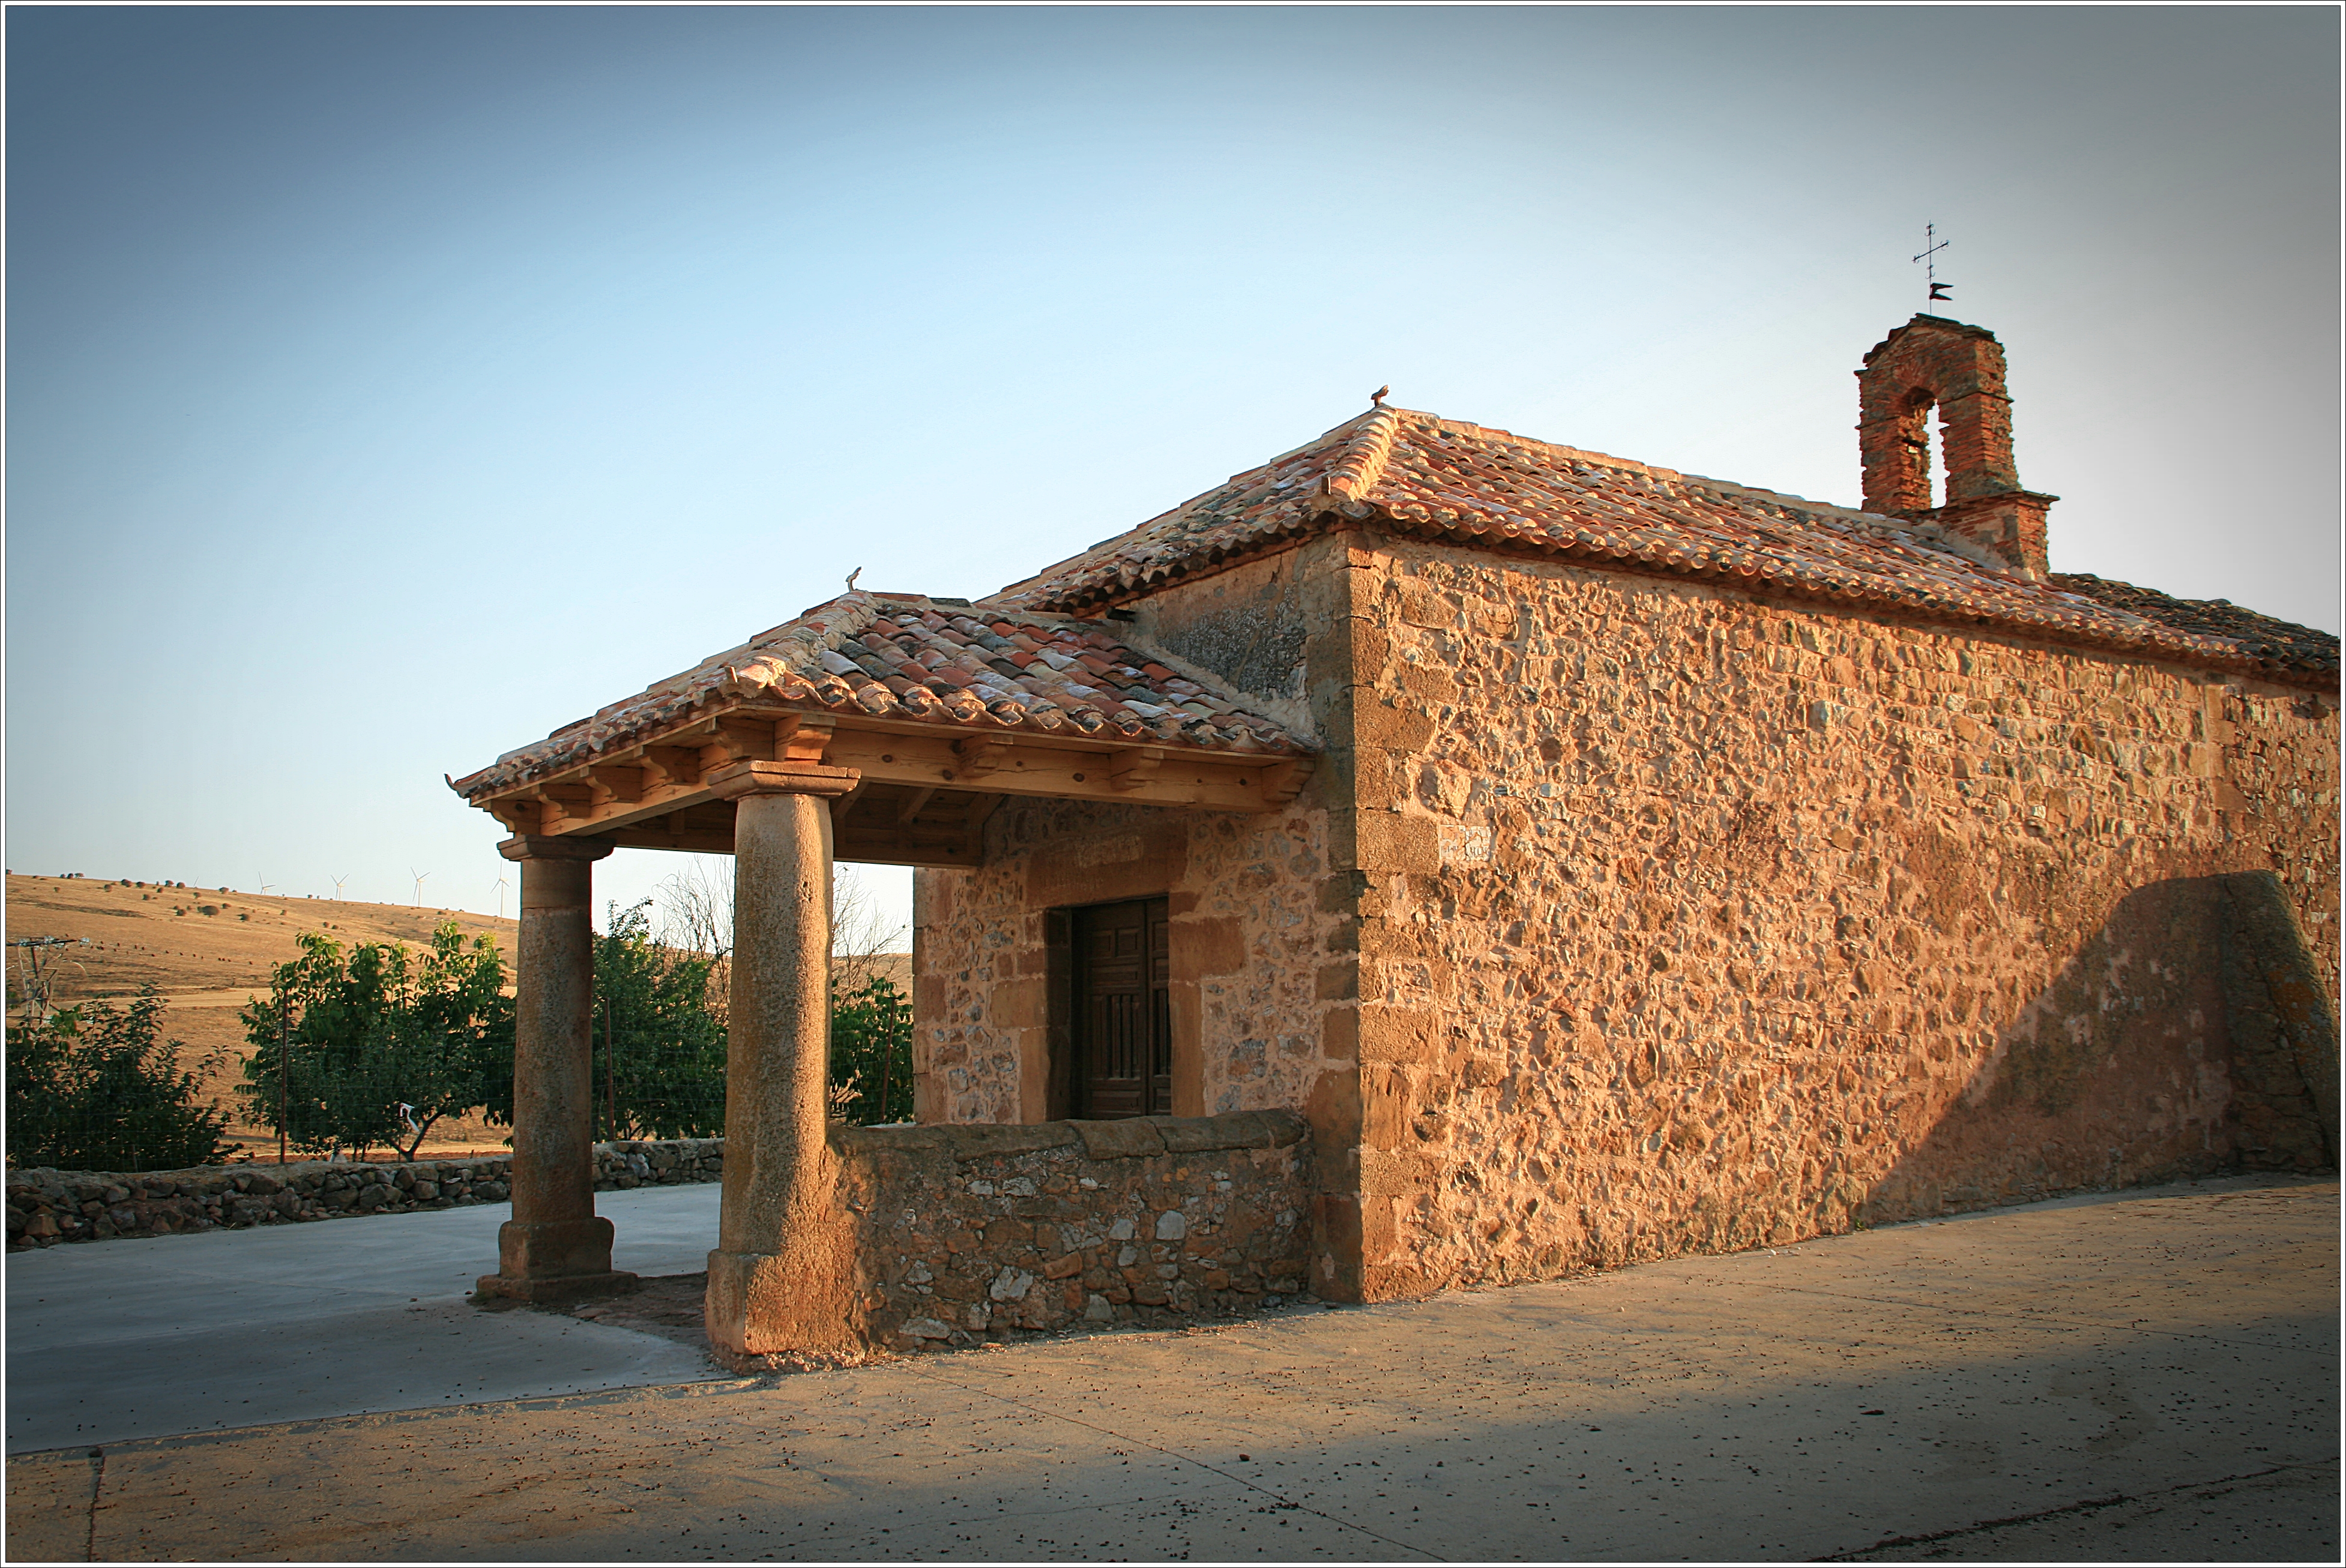
architecture, house, building, home, chapel, history, niceshot, aldealpozo, estate, ancient history